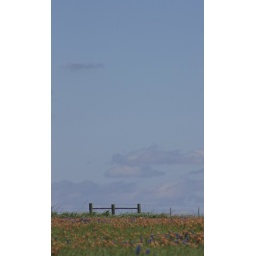
A field of Texas spring wildflowers go up to a fence with the big sky above